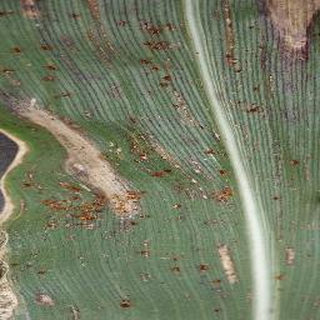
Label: corn_northern_leaf_blight